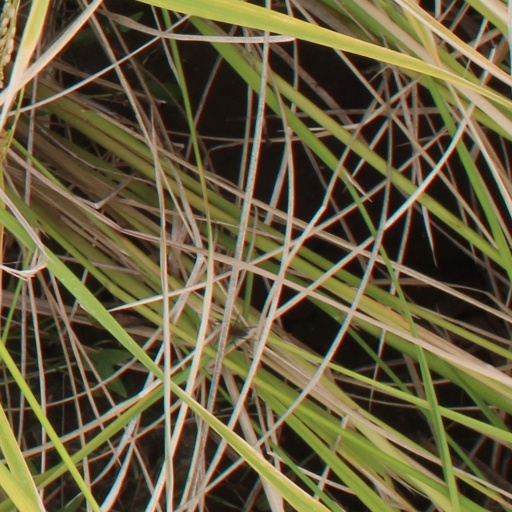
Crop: rice